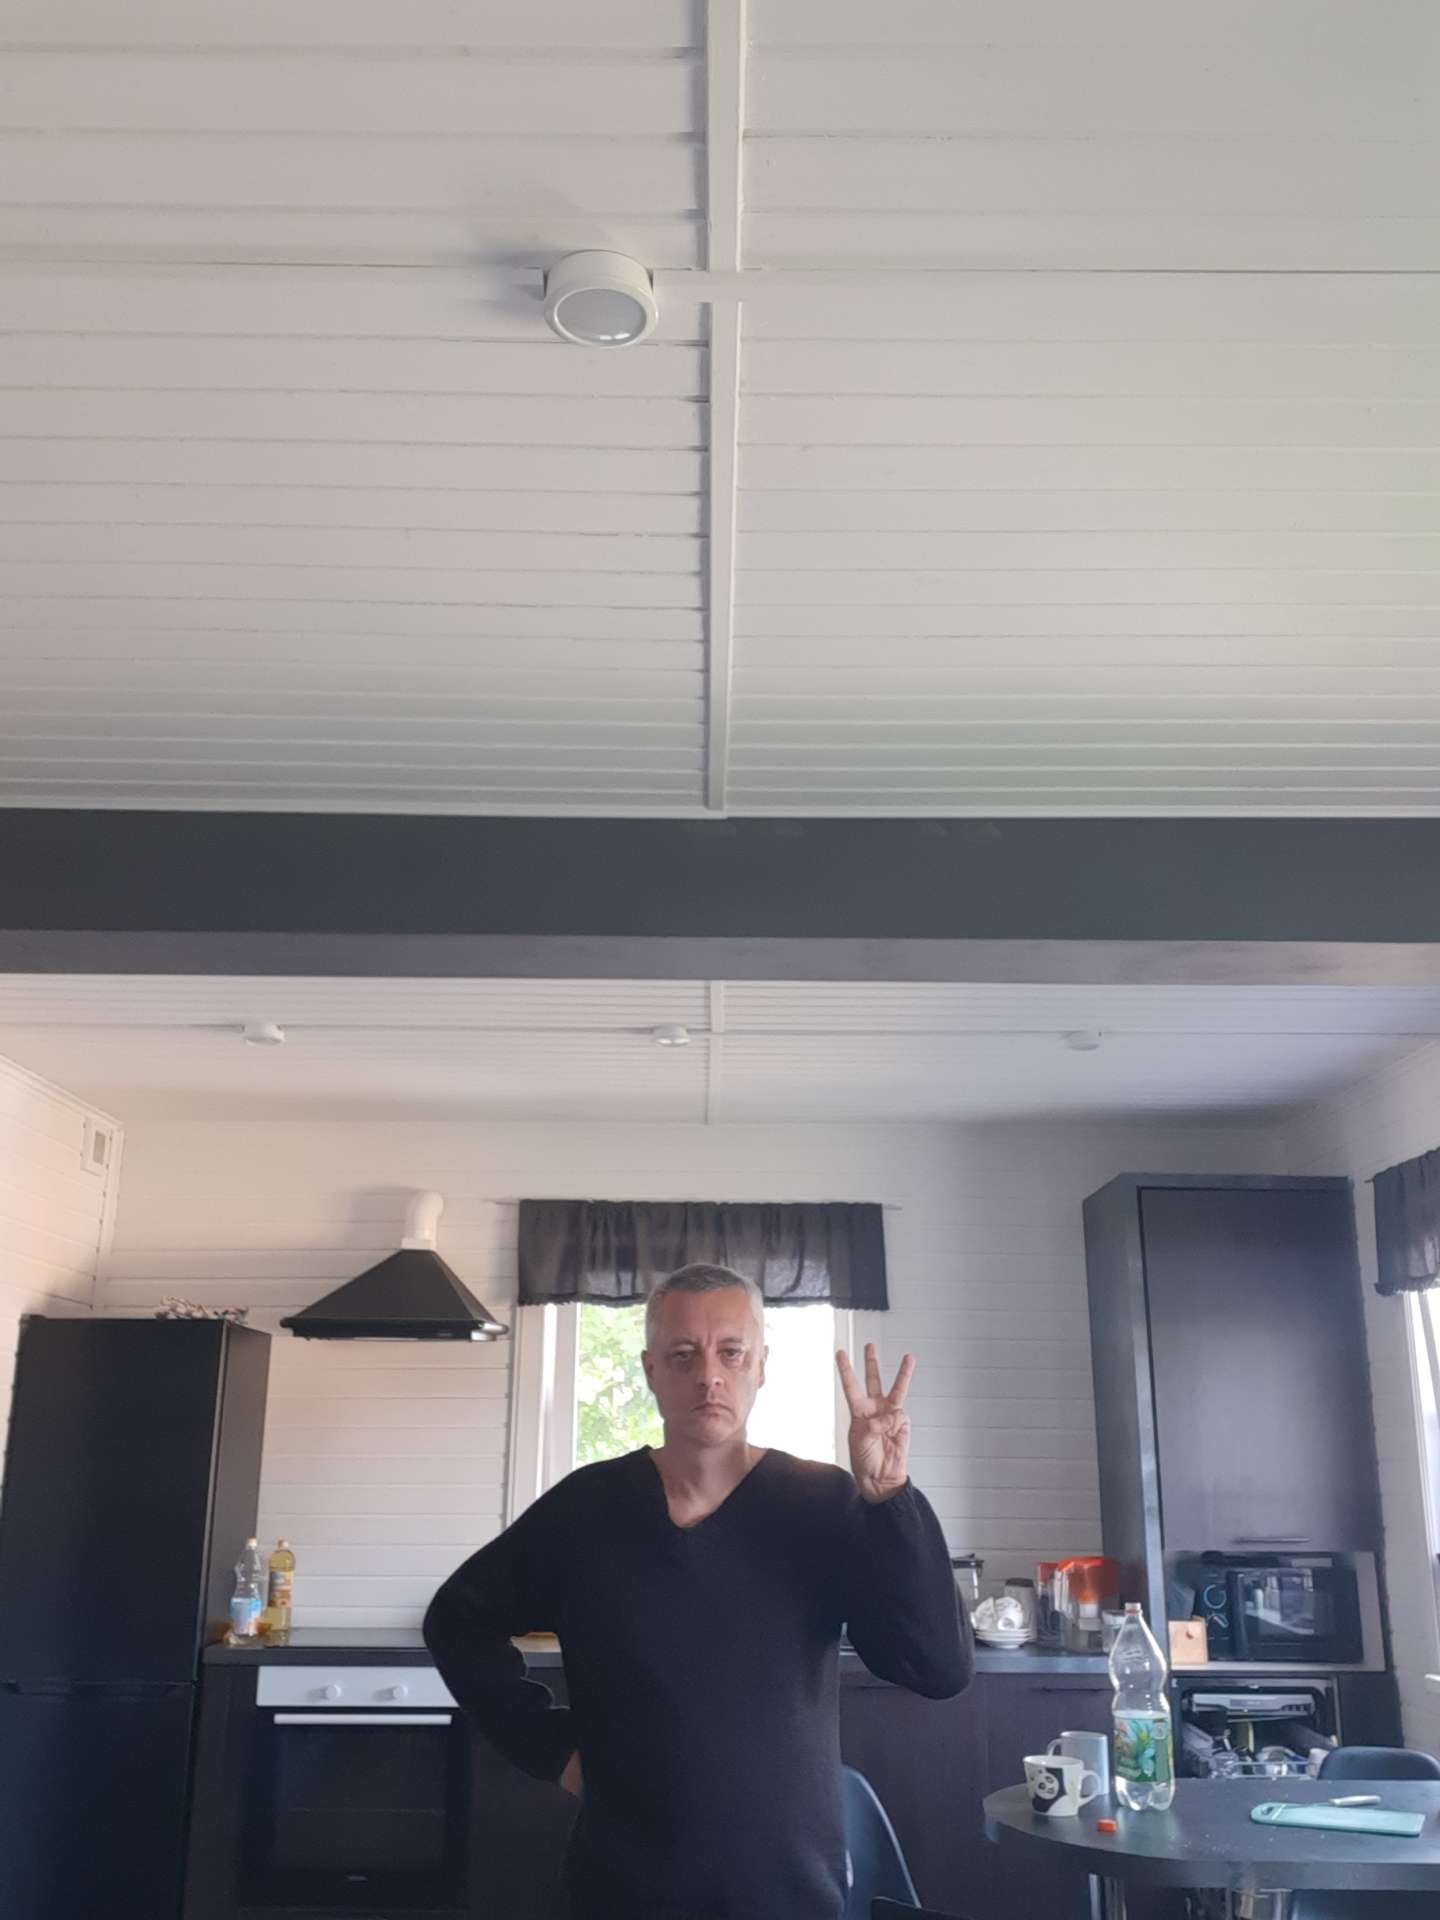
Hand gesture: three